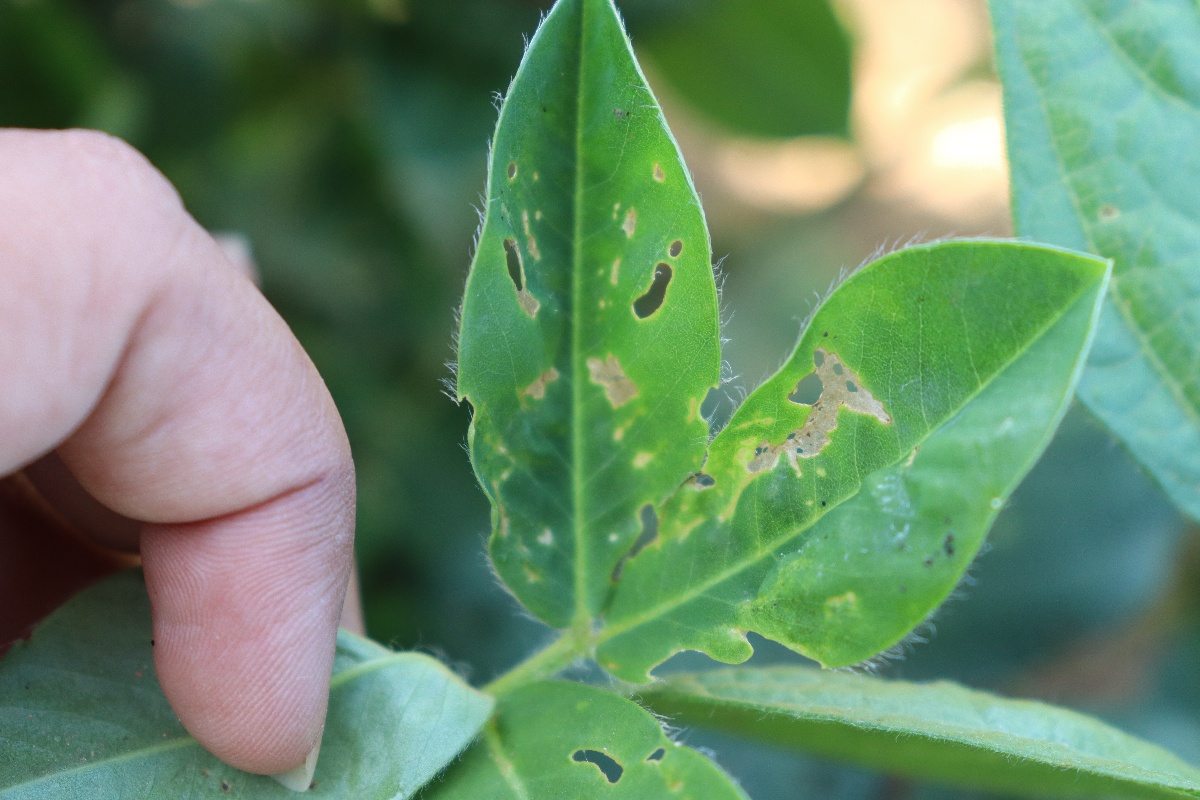
Label: early_leaf_spot